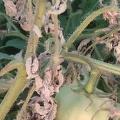
Crop: Tomato
Condition: bacterial-floundering-d